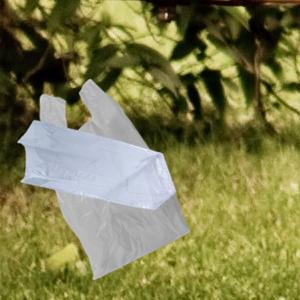
Label: plasticbags